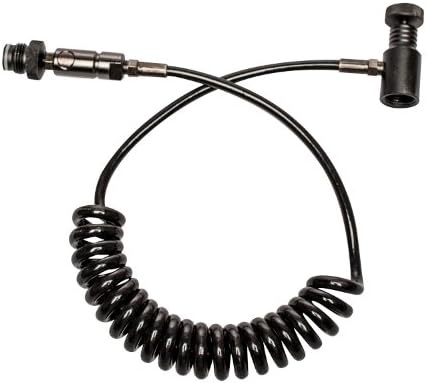
Valken Paintball Remote Coil with ProConnect/Back Check
Move your tank to a pouch and lighten your marker Designed to work with co2 tanks, 3000 psi and 4500 psi HPA systems High flow coiled hose for unrestricted movement Move your tank to a pouch and lighten your marker, Designed to work with co2 tanks, 3000 psi and 4500 psi HPA systems, High flow coiled hose for unrestricted movement, Internal lock prevents the loss of the adjustment knob, CA Adapter attaches to any paintball marker, Quick Disconnect to easily attach and detach your marker, Slide check for quick gassing and degassing of marker.
Brand: ARENAOX
Category: Sporting Goods > Outdoor Recreation > Hunting & Shooting > Paintball > Paintball Gun Parts & Accessories > Paintball Gun Drop Forwards